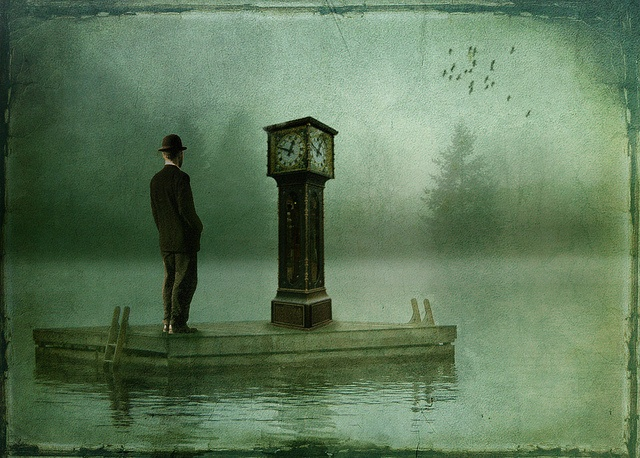
A man standing on a dock looking at a clock.
A painting showing a man looking at a grandfather clock on the dock of a lake.
A painting of a man and a clock on a floating platform.
A man standing on a floating dock faces a grandfather clock.
A man standing on a raft with a clock on it.